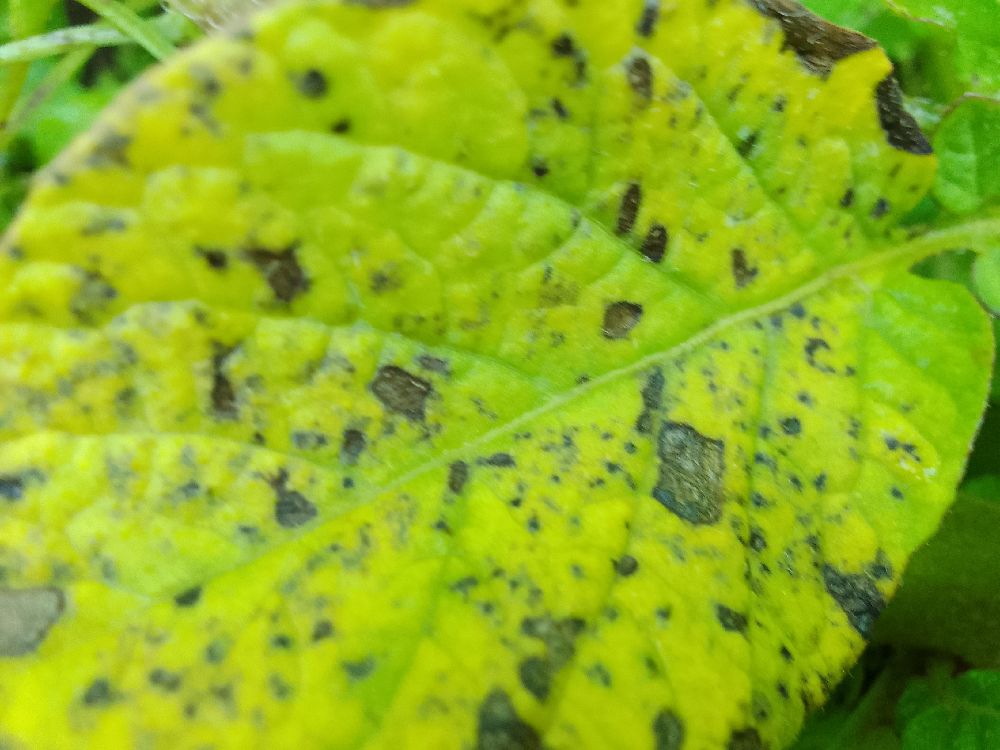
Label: Early blight